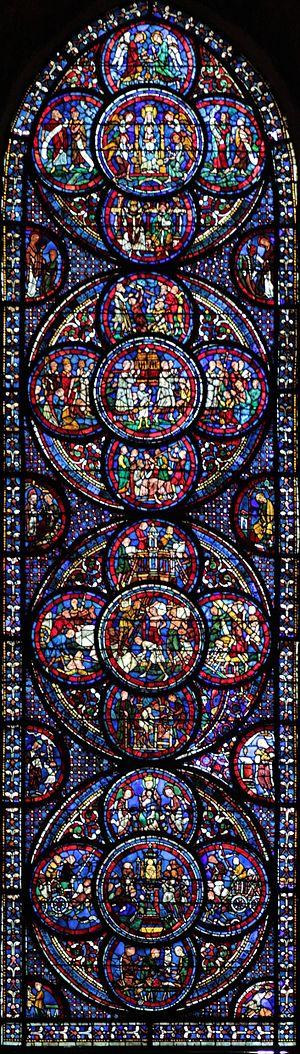
vitrail des miracles de la Vierge, cathédrale Notre-Dame de Chartres, Eure-et-Loir, France.
Le Vitrail des miracles de la Vierge à Chartres est dans la nef le sixième et dernier vitrail du bas-côté sud de la cathédrale Notre-Dame de Chartres, entre la Chapelle de Vendôme et le transept. Il est numéroté 038 dans le Corpus vitrearum.
Pour un article plus général, voir Cathédrale Notre-Dame de Chartres.